Hillsboro School District

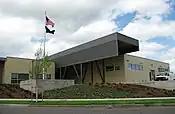
Poynter

Originally part of the Reedville School District, Ladd Acres opened in 1968 with eight classrooms, and expanded in 1974. Named for William S. Ladd, the school is located on Cornelius Pass Road on the eastern edge of Hillsboro in the Reedville area. Its 624 students are known as the Astros. The one-story building totals of space. As of 2009, the school had repeatedly met all targets for federal academics, scored 84.4 on the state's achievement index, and was listed as satisfactory by the state for achievement.